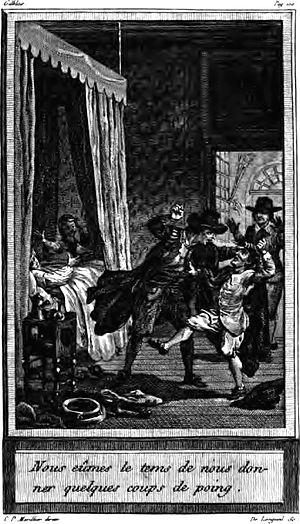
Alain-René Lesage ou Le Sage, né à Sarzeau le 8 mai 1668 et mort à Boulogne-sur-Mer le 17 novembre 1747, est un romancier et auteur dramatique français surtout connu comme étant l'auteur du roman picaresque Histoire de Gil Blas de Santillane.
L’Histoire de Gil Blas de Santillane est un roman d'inspiration picaresque de l'écrivain français Alain-René Lesage. La publication commença en 1715 avec la sortie des livres I à VI. Puis elle se poursuivit en 1724 et se termina en 1735. Ce roman est composé de douze livres qui sont subdivisés en chapitres. L'inspiration antique marque l'oeuvre jusqu'à son découpage en douze livres qui rappelle les douze chants de l'Enéide. Lesage joue avec les références antiques et picaresques qu'il détourne. L'Histoire de Gil Blas de Santillane n'est pas un roman picaresque puisque le personnage éponyme monte au fur et à mesure l'échelle sociale contrairement au picaro. Le picaro souhaite atteindre la richesse et la noblesse vainement tandis que Gil Blas devient riche et il obtient ses lettres de noblesse. La dimension religieuse est présente dans l'oeuvre puisque Ambroise de Lamela et don Raphaël, deux brigands ayant joué des tours à Samuel Simon et ayant volé l'argent d'un couvent, seront punis par l'Inquisition sous les yeux de Gil Blas en XII, 1.